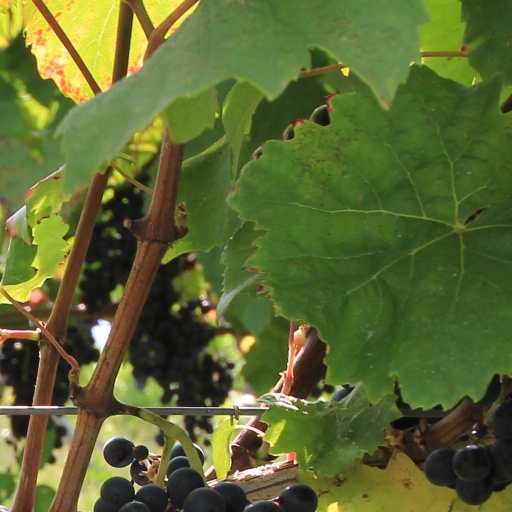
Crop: grape